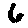
Label: 6